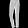
Label: Trouser